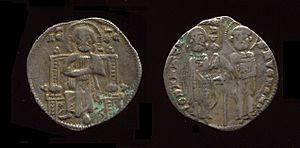
L’histoire économique de la république de Venise de la perra lagune entourant la ville remonte à la période étrusque. Située au fin fond de la mer Adriatique, la ville profite au Moyen Âge de sa situation à proximité des marchés d'Europe centrale, et de son appartenance à l'empire byzantin. Par une autonomie croissante, elle acquiert des privilèges commerciaux tant à Byzance que dans le Saint-Empire romain germanique. Avec la quatrième croisade, le doge devient formellement seigneur de trois huitièmes de l'empire byzantin, et un empire colonial voit le jour. Il forme l'épine dorsale logistique des convois maritimes et du commerce libre, ainsi que de l'approvisionnement de Venise avec la nourriture de base.